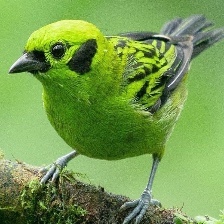
Species: EMERALD TANAGER
Scientific name: TANGARA FLORIDA